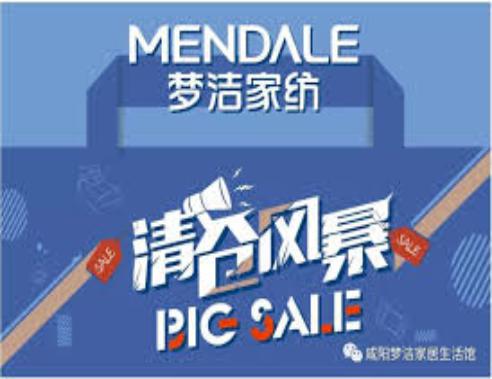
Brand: meng jie-1
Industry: Necessities